Pro Evolution Soccer 2012

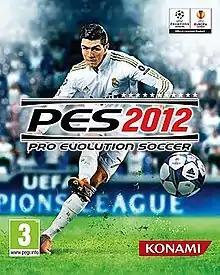
Cover art featuring Real Madrid's Cristiano Ronaldo

Pro Evolution Soccer 2012 (PES 2012, known as World Soccer: Winning Eleven 2012 in Asia) is a video game which is the eleventh edition in the "Pro Evolution Soccer" series developed and published by Konami. Lionel Messi, who was the cover star for the series since "PES 2009", was replaced by "PES 2008" cover star Cristiano Ronaldo, while Borussia Dortmund player Shinji Kagawa replaces Messi as the cover star for the Japanese release. The US and Latin American cover features Santos player Neymar and Cristiano Ronaldo.